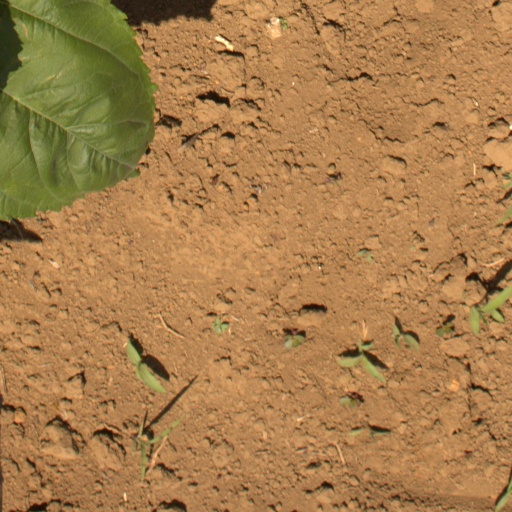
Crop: Jerusalem artichoke